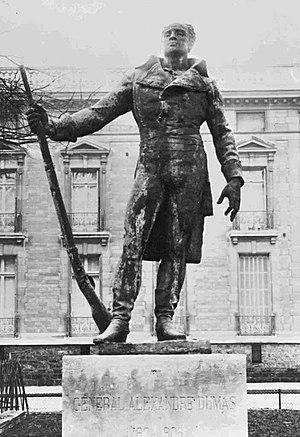
Thomas Alexandre Davy de La Pailleterie, dit le général Dumas, est un général de la Révolution française, né le 25 mars 1762 à Jérémie et mort le 26 février 1806 à Villers-Cotterêts.